Zain Serudin

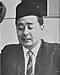

In 1965, Zain was appointed secretary to the Department of Religious Affairs and was later promoted to grand kadi in October 1967. In 1968, he became president of the MPPB, a position he held until 1976. From 1 November 1970 to 1 January 1984, he served as the state religious affairs officer. During this time, the religious primary school curriculum in Brunei was considered lengthy and disorganised, resulting in many students failing their exams due to the extensive reading requirements. This led to reforms in the curriculum and textbooks from the mid-1970s. Zain, along with Yahya Ibrahim and Amin Abdul Rahim, played a key role in developing new textbooks. He authored works such as "Tarikh I", "Kitab Pelajaran Ibadat Siri I–III", and "Zainuttalib Siri I–VII", replacing the previously used "Kitab Matla'al Al-Badrain".